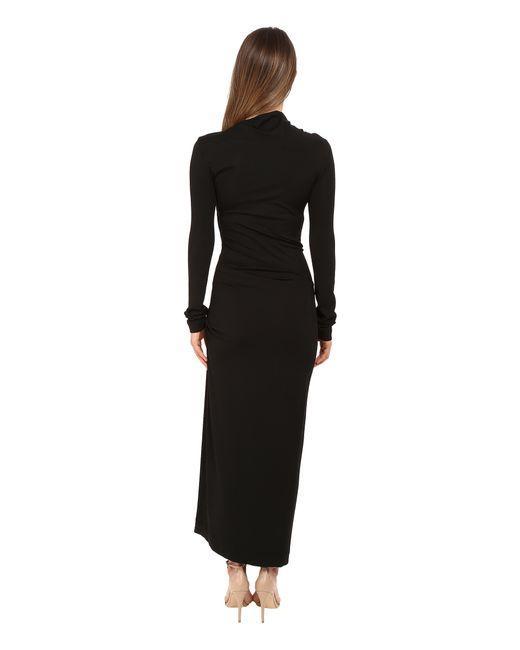
Damen trendige schwarze Langarm gewachsen